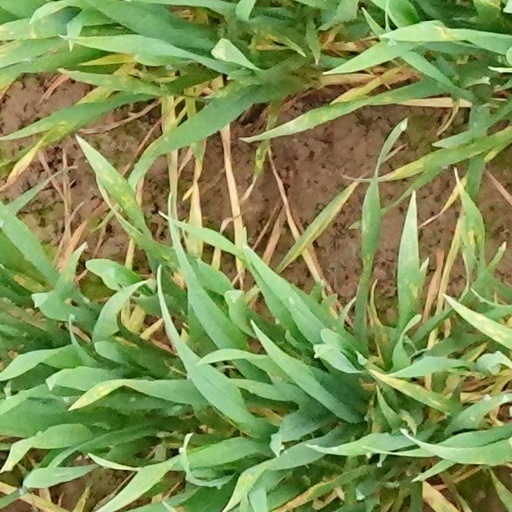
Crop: wheat